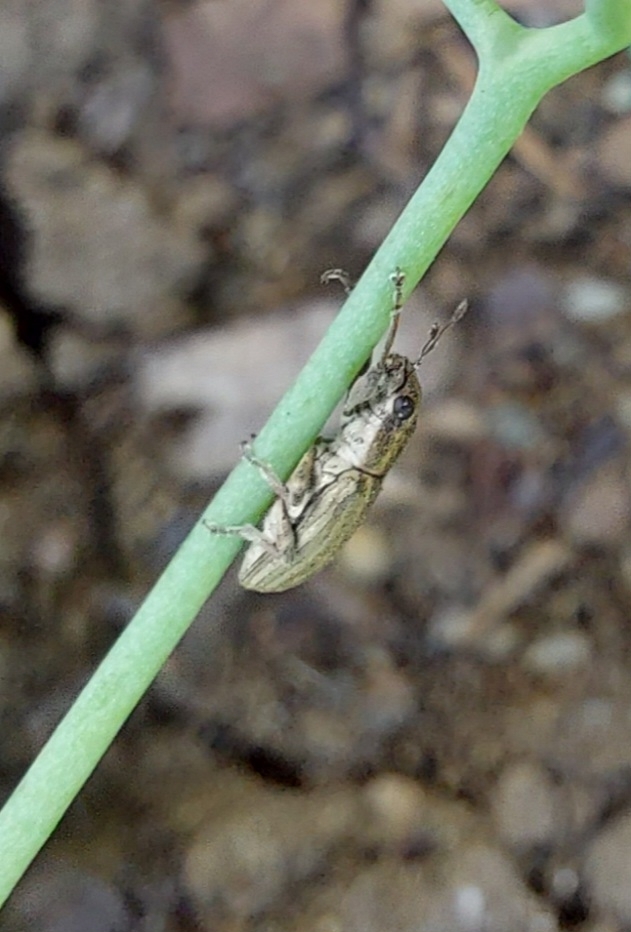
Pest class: pea_leaf_weevil